Endoscopic ear surgery

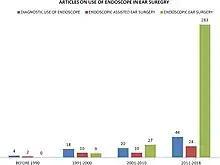
Number of publications categorized by the pattern of utilization of the endoscope in ear surgery per the last four decades

The indications for this relatively new technique are evolving. The use of rigid endoscopes to perform ear surgery (operative EES), rather than just to visualize the contents of the middle ear (observational EES), is increasing as optimized instrumentation and operative approaches become available. The number of citations published in the literature on this topic has skyrocketed recently with much of the interest focused on the use the endoscope as the main workhorse in otologic surgery rather than using the method for observation or as an adjunct to microscopic surgery.